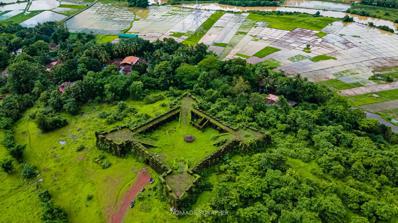
Building: Corjuem Fort
Country: India
Year built: 1705
Fortress in Goa, India Corjuem Fort Forte da Assunção de Corjuem Part of Goa Bardez , Goa Corjuem Fort Coordinates 15°35′48″N 73°53′34″E / 15.5968°N 73.8928°E / 15.5968; 73.8928 Type Fortress battery Site information Controlled by Portuguese India (1705–1961) India (1961–present) Open to the public Yes Condition Partial Ruin Site history Built 1705 ( 1705 ) Built by Caetano de Melo e Castro In use Abandoned in 1894 Demolished no Fort Corjuem Fort Assunção or Corjuem Fort is a fortress situated 4 kilometres (2.5 mi) from the village of Aldona on the river island of Corjuem, Goa . It was a military fortress for the defense of Portuguese India . It is smaller than the other forts in Goa, but it gives a good view of the surrounding river and land. It is a protected monument under the Goa, Daman and Diu ancient monuments and archaeological sites and remains act. Corjuem Fort is 12 kilometres (7.5 mi) from Panjim . Location The Fort of Corjuem ( Portuguese : Forte de Corjuem ) is situated on an island with the same name in Bardez , to the east of the village of Aldona , from which it is separated by the Mapuçá River (a tributary of the Mandovi ). It is one of the only two inland forts that are surviving that are made of pitted laterite . History The original occupiers of the island around the fort were the Bammons of Sancoale , but it was raided by Marathas (in the late 1600s) who later transferred control to Sawant-Bhonsle of Sawantwadi. Under the Portuguese Viceroy Caetano de Mello e Castro, the control of the island came back under Portuguese India 's administration. This fort built in 1705, by the Portuguese, as a defense against Maratha aggression , and was subsequently rebuilt and reinforced by them to boost up defenses along Panjim . In the eighteenth century, this fort successfully protected the Portuguese from the Bhonsles and the Ranes, who were camped just beyond the Mandovi River . In the early 1800s, the fort was used as a Military School and had in its defenses a battery of four guns. The fortress defended the town of Corjuem and also has a chapel under the parochial church of Aldona. The fort fell into disuse after the success of Novas Conquistas , as it had lost its purpose as a border defense. Incidents The fort also has an interesting incident in which an ambitious Portuguese woman named Ursula e Lancastre , who determined to see the man's world, dressed as a male and took up navigation and military roles. She landed up at Corjuem as a soldier and many years later, voluntarily revealed her gender as she wished to marry a man. Santuário de Santo António de Lisboa There is a Shrine dedicated to St. Anthony within the walls of the fort, at its entrance. It is under the ownership of the Parish of Aldona and is regularly patronized and renovated. References